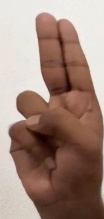
ASL sign: U